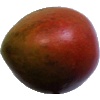
Label: red_mango